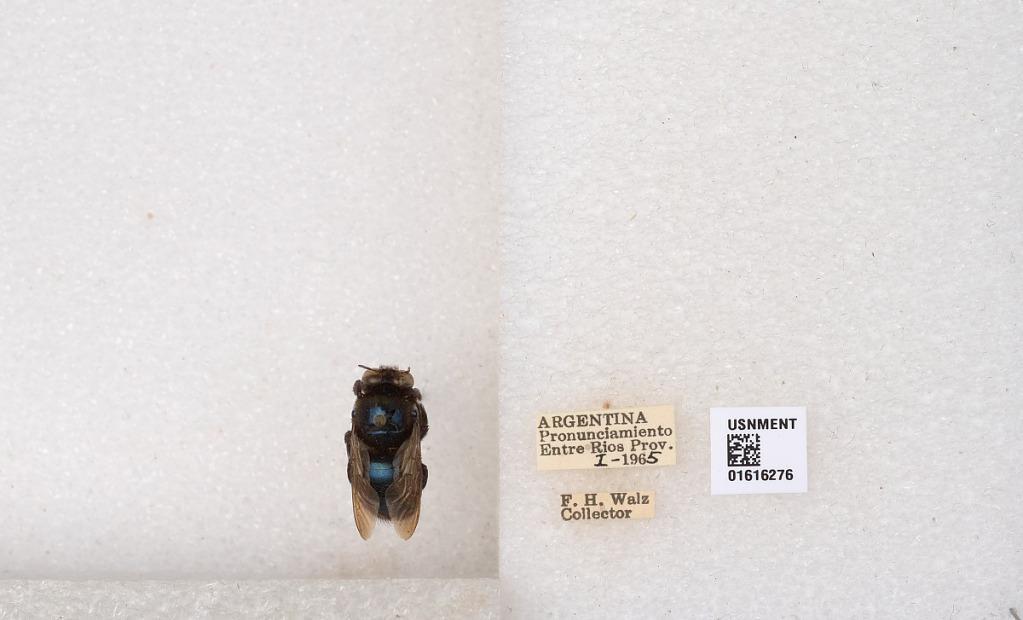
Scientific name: Xylocopa (Schonnherria) splendidula Lepeletier
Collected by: F. Walz
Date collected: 1965-1-1
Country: Argentina
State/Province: Entre Rios
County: Uruguay
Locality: Pronunciamiento